HIV/AIDS

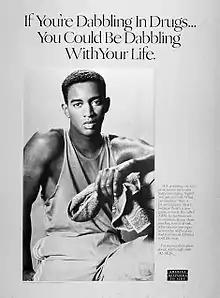
CDC poster from 1989 highlighting the threat of AIDS associated with drug use

The second-most frequent mode of HIV transmission is via blood and blood products. Blood-borne transmission can be through needle-sharing during intravenous drug use, needle-stick injury, transfusion of contaminated blood or blood product, or medical injections with unsterilized equipment. The risk from sharing a needle during drug injection is between 0.63% and 2.4% per act, with an average of 0.8%. The risk of acquiring HIV from a needle stick from an HIV-infected person is estimated as 0.3% (about 1 in 333) per act and the risk following mucous membrane exposure to infected blood as 0.09% (about 1 in 1000) per act. This risk may, however, be up to 5% if the introduced blood was from a person with a high viral load and the cut was deep. In the United States, intravenous drug users made up 12% of all new cases of HIV in 2009, and in some areas more than 80% of people who inject drugs are HIV-positive.